Manga de Dokuha

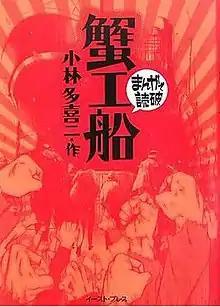
First manga edition of "Kanikōsen", published by East Press in October 2007

The renewed success of both the novel and manga versions of "Kanikōsen" as well as that of the manga "Das Kapital" were often discussed in the context of the rising popularity of left-wing literature in Japan, the late-2000s recession affecting Japan and growing membership of the Japanese Communist Party. According to Waseda University literature professor Hirokazu Toeda, ""Kanikōsen" is discussed and analyzed every time a critical social issue occurs – the disparity society, severe labor conditions, consumer product falsification, random killings. This is a unique characteristic of the "Kanikōsen" boom and it now is symbolizing or mirroring all those negative aspects of current day Japan". Daisuke Asao, a senior office of the National Confederation of Trades Unions, said that "the situation of those labourers in the book is very similar to modern temporary workers: the unpredictable contracts, the working under heavy supervision, violence from supervisors, the widespread sexual harassment and the pressure against unionisation are all things that modern Japanese recognise every day". Anti-poverty activist Kosuke Hashimoto responded to the books' popularity, saying: "I think many young people in Japan are afraid of the future, and that fear is sometimes turning to anger. Reading comics might only be the start". Social welfare advocate Kaori Katada said: "Poverty has been a growing and visible problem for some time, but now people are looking for answers about why it is returning. That's why they're turning to these books".